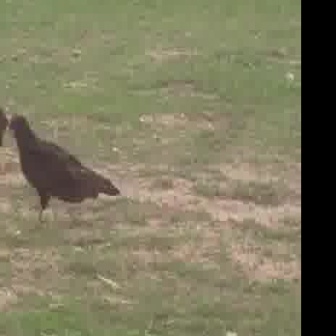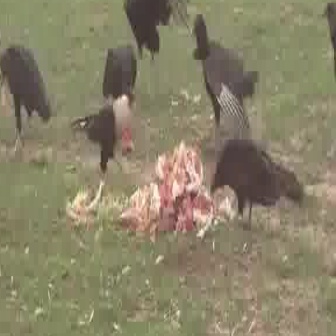
  Please identify the target specified by the bounding box [3,108,120,225] in the first image and locate it in the second image. Return the coordinates in [x_min,y_min,x_max,y_max] format.
Answer: [207,133,305,231]